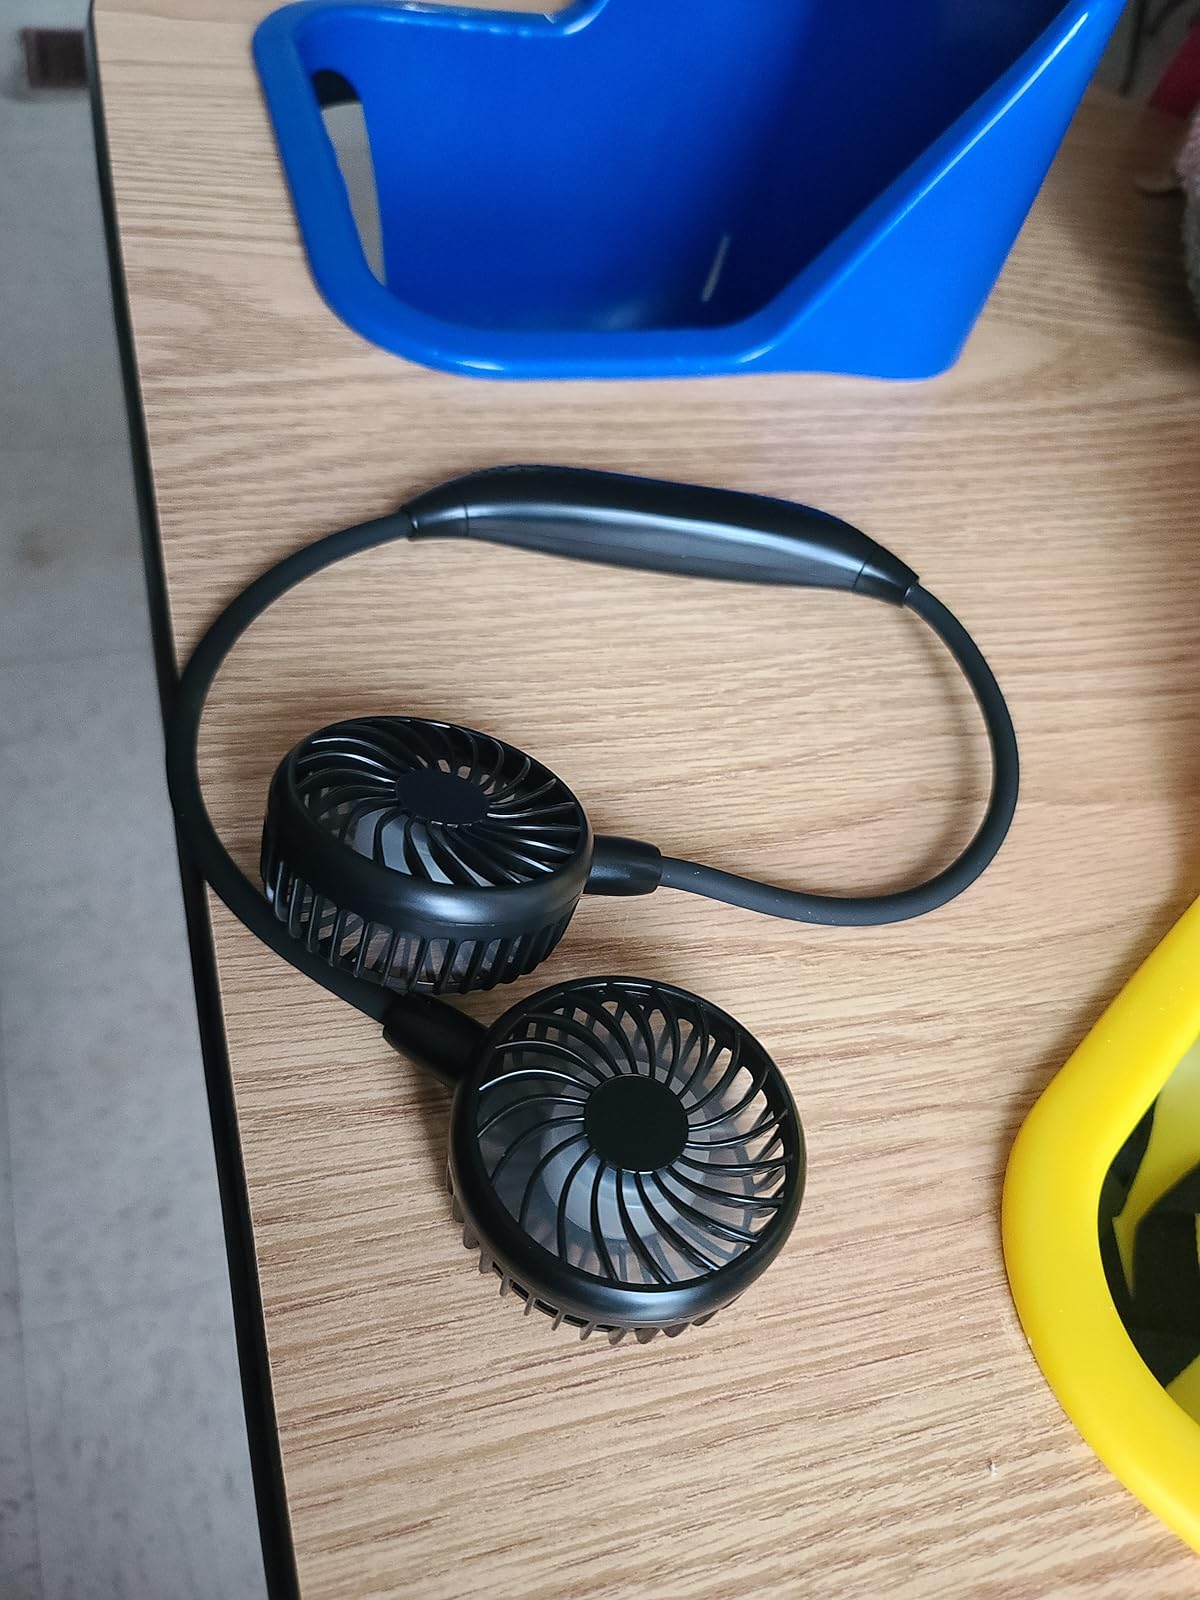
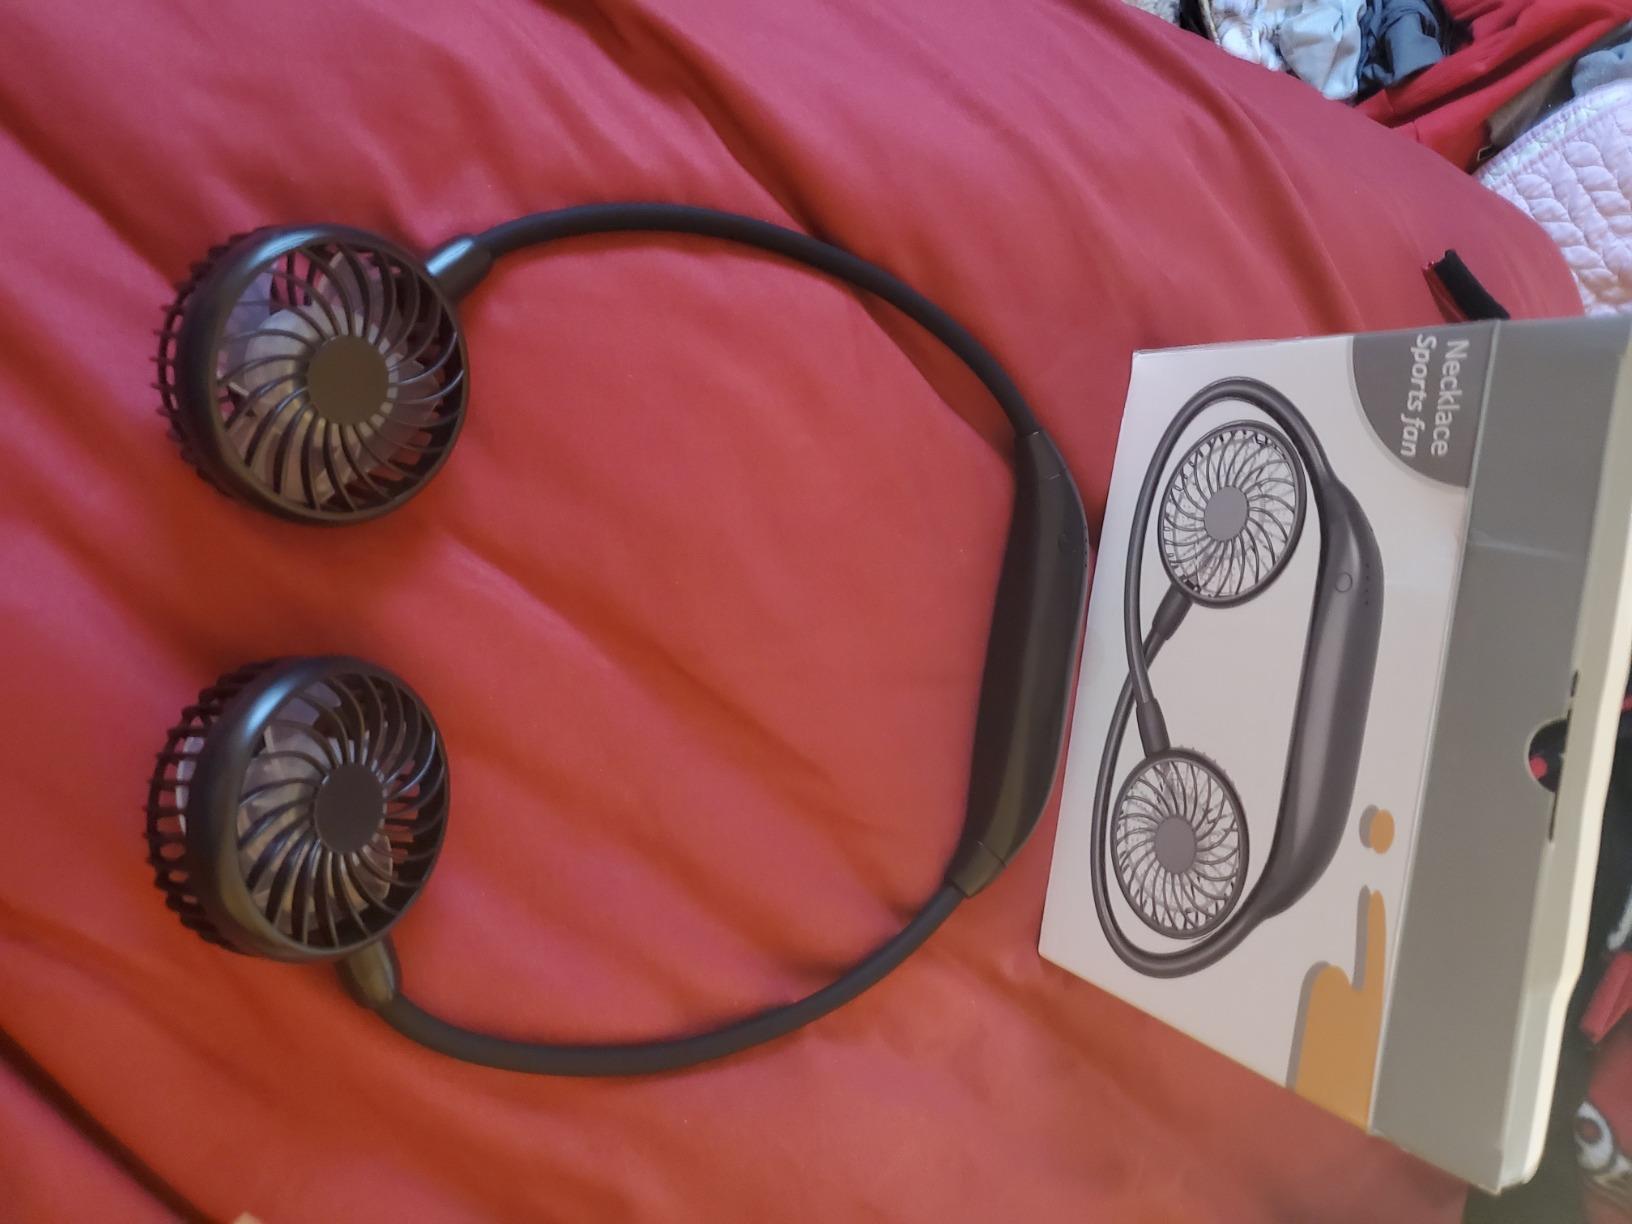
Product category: fan
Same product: yes